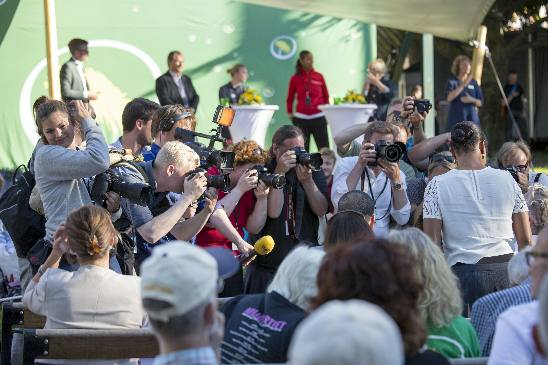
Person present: Yes